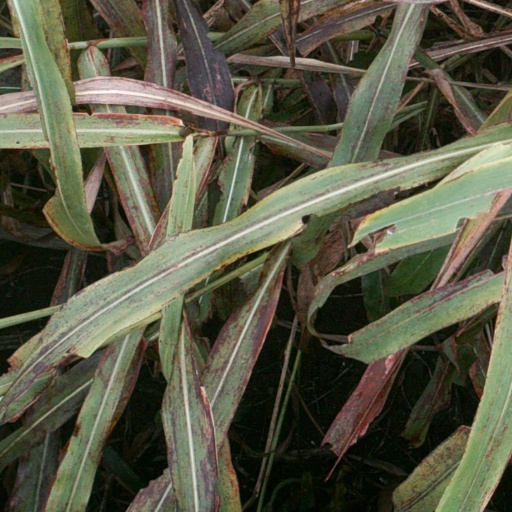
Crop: sorghum